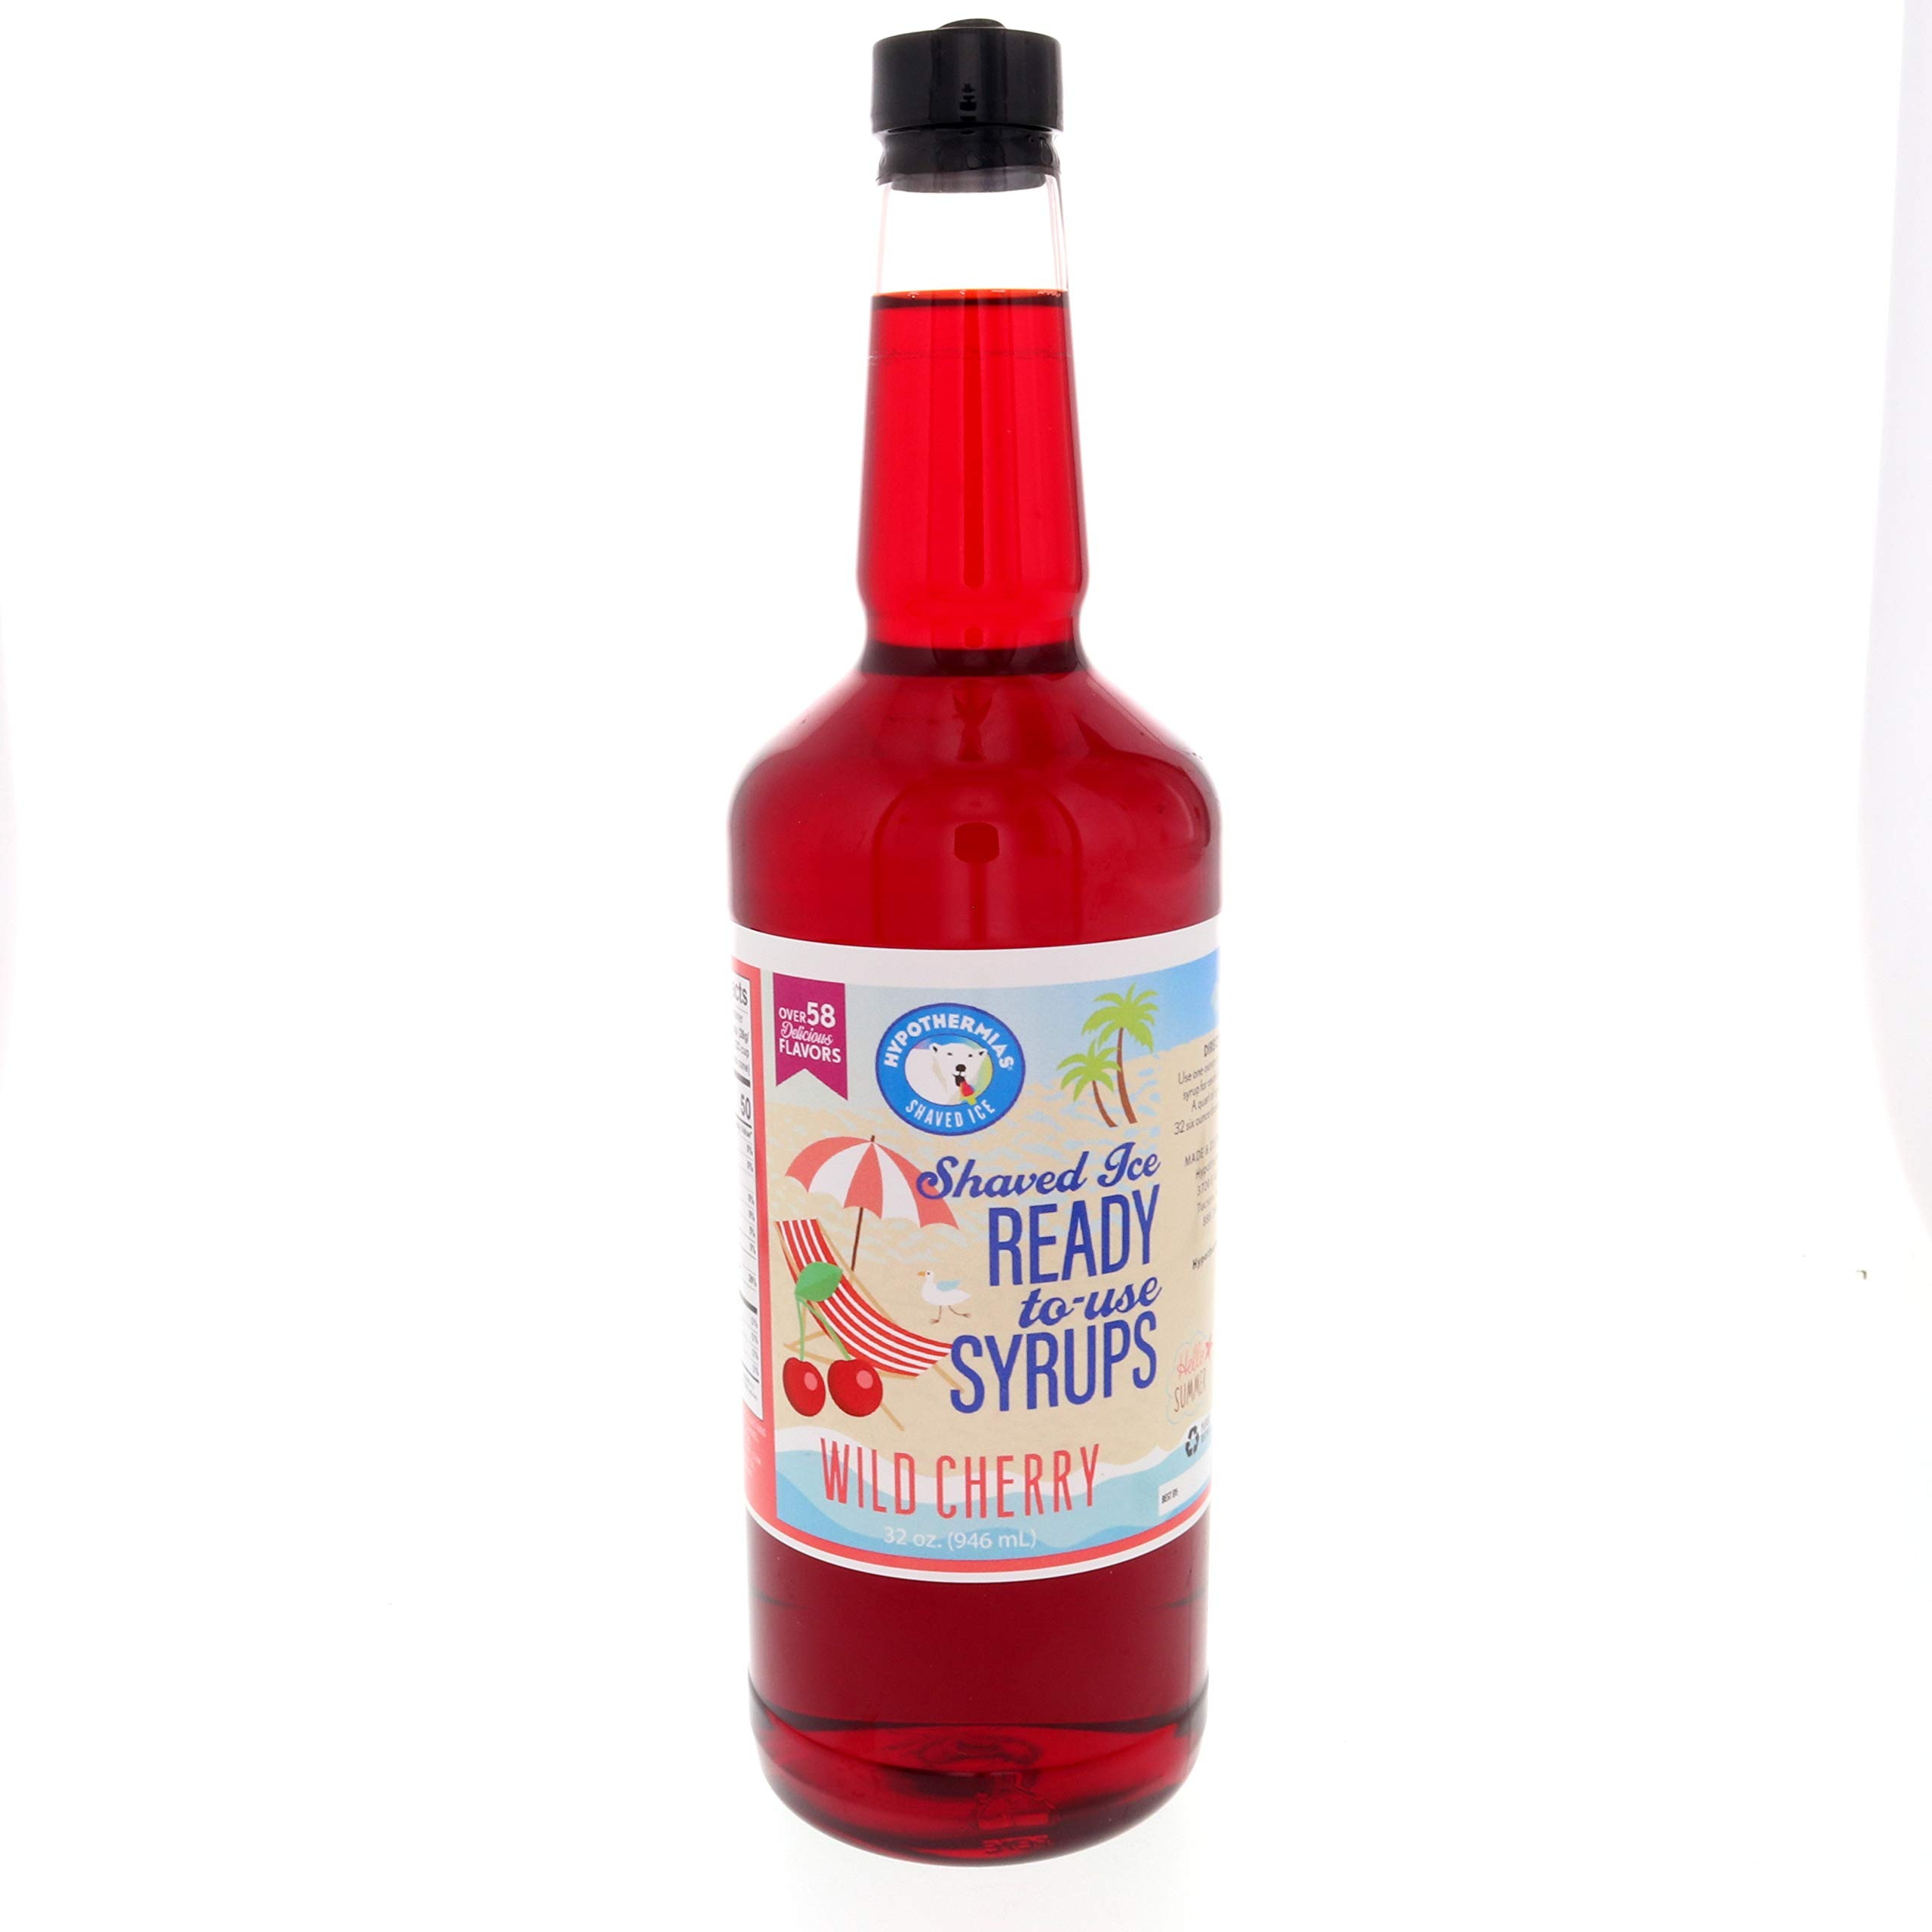
Item Name: Hypothermias Shaved Ice & Snow Cone Syrup - Quart (32 fl. oz) - Wild Cherry - Made with Non-GMO 100% Pure Cane Sugar, No Corn Syrup - BPA-Free Recyclable Plastic Bottle
Bullet Point 1: Quart of delicious Wild Cherry flavored syrup; 32 fluid ounces ready to use syrup for your snow cone machine, pour directly over ice or into beverage
Bullet Point 2: Gourmet shaved ice and snow cone syrup; crafted in small batches using only the best ingredients, such as non-GMO 100% pure cane sugar and no corn syrup
Bullet Point 3: Eco-friendly; our drink flavoring syrup comes in a recyclable, BPA-free plastic bottle
Bullet Point 4: A flavor syrup for so much more than Hawaiian 🍧 snocones; use as coffee syrup, soda flavoring, slushie and ice pop, raspado, piragua, baked goods, smoothie, cocktail syrup, water flavor
Bullet Point 5: Excellence in every sip; superior flavoring syrup made in Tucson, Arizona, USA, a UNESCO Creative City of Gastronomy, by a family-owned small business
Bullet Point 6: Caffeine Free
Product Description: Hypothermias Wild Cherry Ready-to-Use Quart of Shaved Ice and Snow Cone Syrup is your go-to solution for creating delicious frozen treats at home or for your business. This quart-sized bottle contains approximately 32 fluid ounces of premium shaved ice syrup, meticulously crafted to deliver exceptional flavor with every pour. Crafted with precision and care, our premium syrup is formulated to upgrade your snowcone and shaved ice to gourmet levels. Made from non-GMO, 100% pure cane sugar and reverse osmosis water, our snow cone flavors syrup boasts a rich taste profile with absolutely no corn syrup. Made from only quality ingredients, you can trust that you're getting the best snow cone and shaved ice syrup every time. Each bottle is designed for convenient use, requiring no mixing or diluting. Simply pour over freshly shaved ice and enjoy the burst of sweetness in every bite. The quart-sized bottle ensures you have plenty on hand to satisfy your cravings or serve a crowd. But the versatility of our flavored syrup doesn't stop there. Explore endless culinary possibilities by incorporating it into baked goods, smoothies, cocktails, mocktails, slushees, or use it to flavor your water or soda. With robust flavor characteristics and smooth consistency, our snowcone syrup flavors add a delicious touch to any recipe or beverage. For optimal freshness, store the syrup in a cool, dry place away from direct sunlight. With proper care, our flavoring syrup will maintain its quality and taste for an extended period of up to a year. The expiration date is clearly printed on the bottle. Experience the ultimate indulgence in frozen treats with Hypothermias Ready-to-Use Quart of Shaved Ice and Snow Cone Syrup. Upgrade your culinary creations with our premium syrup today.
Value: 32.0
Unit: Fl Oz

Price: 17.95